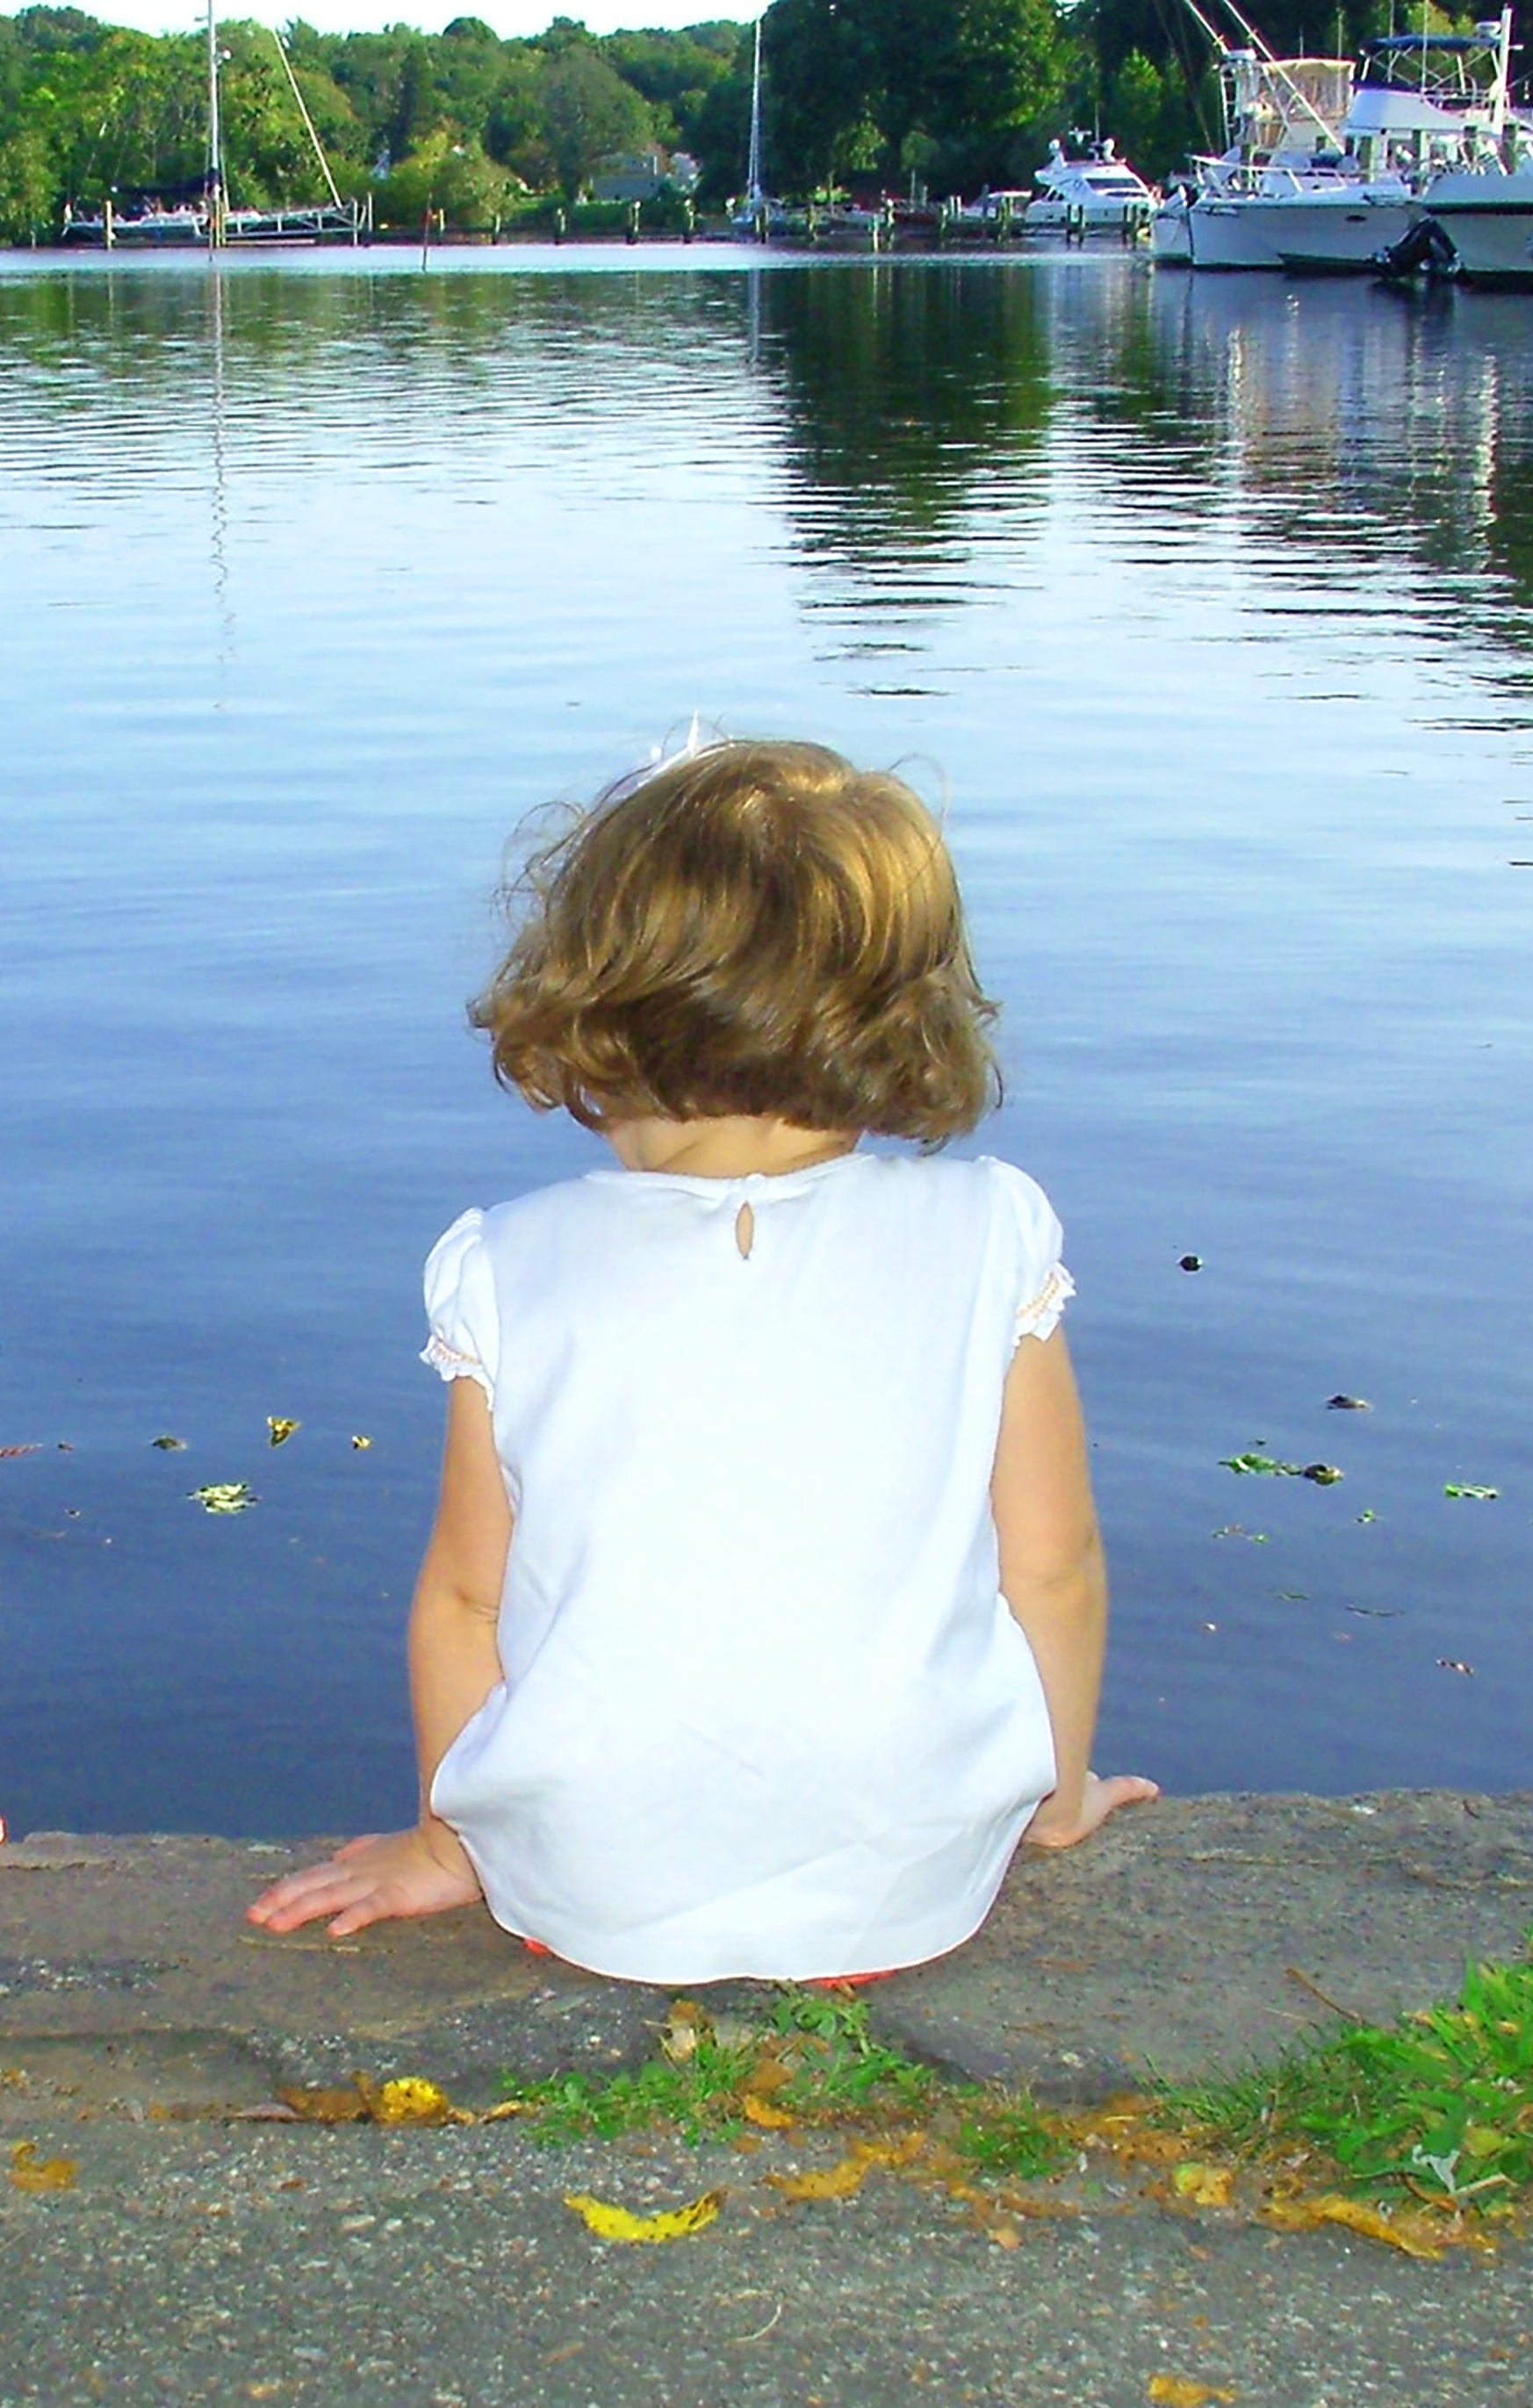
sea, water, nature, girl, sun, sunlight, kid, cute, summer, vacation, female, young, peaceful, serene, child, leisure, childhood, season, body of water, caucasian, outdoors, little, curly, little girl